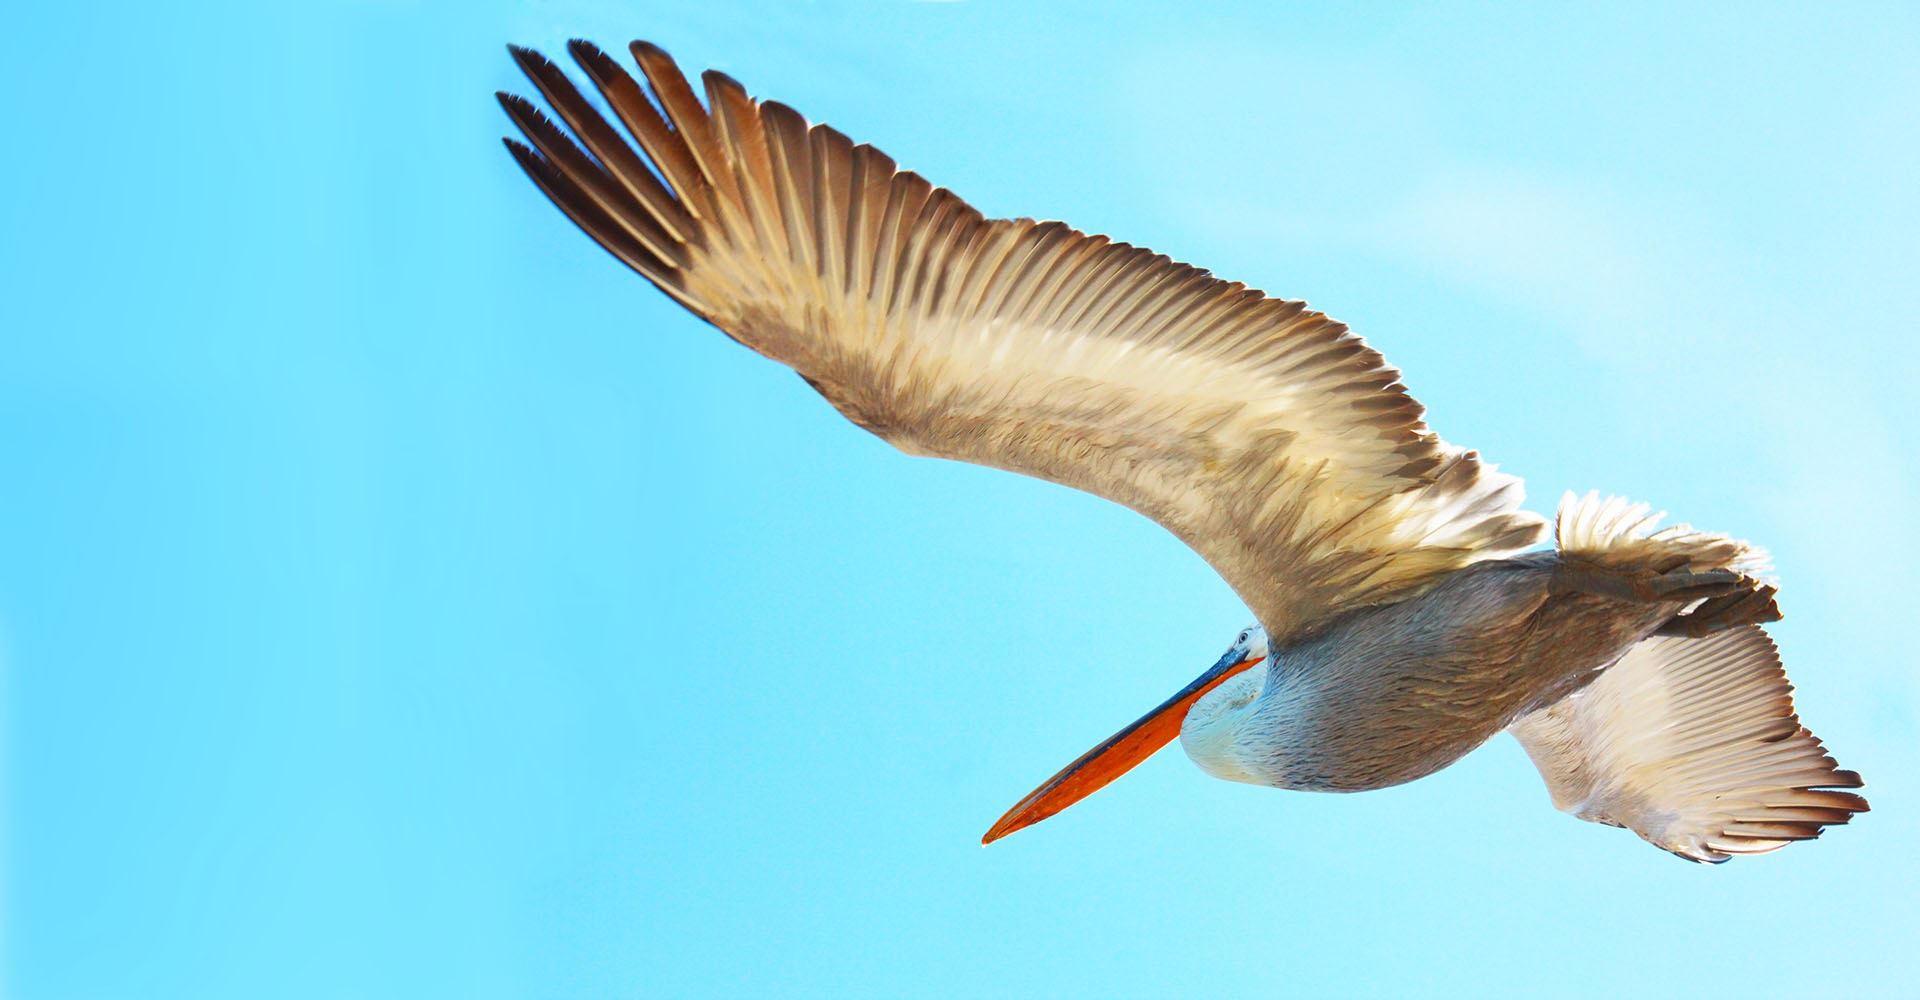
bird, wing, pelican, seabird, beak, flight, fauna, vertebrate, big, accipitriformes